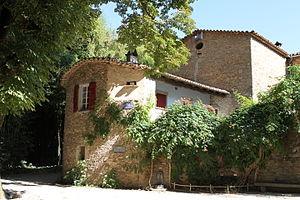
Bambouseraie de Prafrance (Gard, France)
Le Gardon ou Gard est une rivière du sud-est de la France, située dans les départements du Gard et de la Lozère, dans la région Occitanie. Il prend sa source dans les hautes Cévennes. C'est un affluent droit du Rhône, dans lequel il se jette après un parcours de 127 km. La terminologie Gard éponyme du département, est aujourd'hui moins fréquente quoique toujours usitée.
Anduze, en occitan Andusa, est une commune française située dans le département du Gard, en région Occitanie.